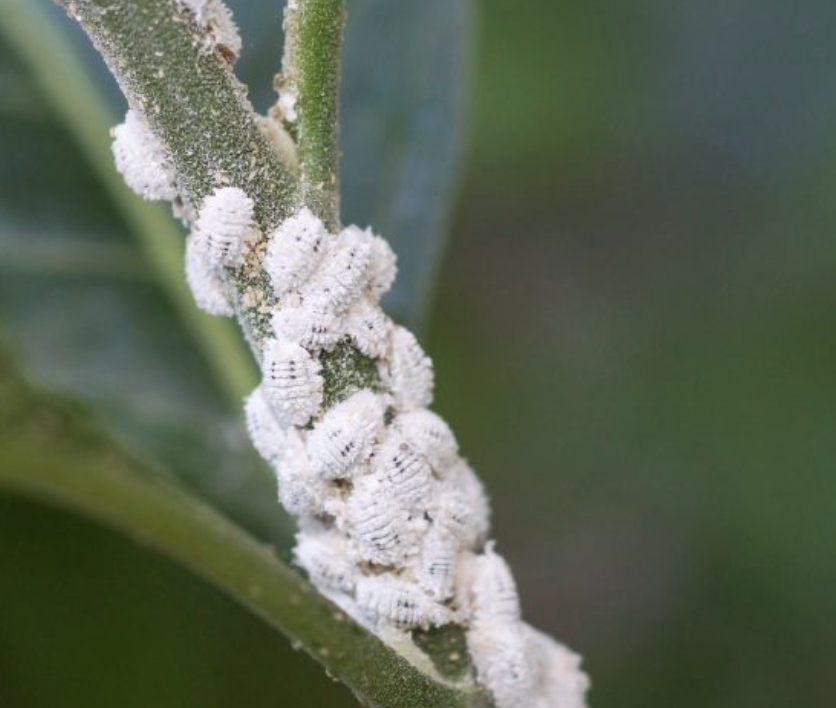
Label: mealybug_infestation